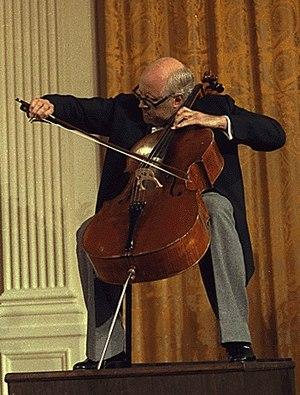
Le Duport est un violoncelle construit en 1711 par Antonio Stradivari. Il est l'un des Stradivarius les plus précieux qui nous soient parvenus de l'illustre luthier. L'instrument est ainsi nommé en mémoire de Jean-Louis Duport, qui en fut le propriétaire autour de 1788.
1ᵉʳ juin : Book of Longing de Philip Glass et Leonard Cohen, créé lors du Luminato Festival de Toronto.
Le violoncelle est un instrument à cordes frottées, pincées ou plus rarement frappées avec le bois de l'archet, de la famille des cordes frottées, qui compte aussi le violon, l'alto et la contrebasse. Il se joue assis et tenu entre les jambes ; il repose maintenant sur une pique escamotable, mais fut longtemps joué posé entre les jambes, sur les mollets ou sur la poitrine.
Mstislav Leopoldovitch Rostropovitch est un violoncelliste et chef d'orchestre russe, né le 27 mars 1927 à Bakou, RSS d'Azerbaïdjan, URSS et mort le 27 avril 2007 à Moscou.
L’Exposition universelle de 1992 ou Expo '92, officiellement Exposition universelle de Séville 1992 s'est tenue du 20 avril au 12 octobre 1992 à Séville, en Espagne, sur l'île de La Cartuja. L'Exposition avait pour thème « L'Ère des Découvertes » et célébrait les 500 ans de la découverte de l'Amérique.
8 janvier : Penthesilea, opéra de Othmar Schoeck, créé à Dresde.